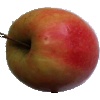
Label: apple_pink_lady